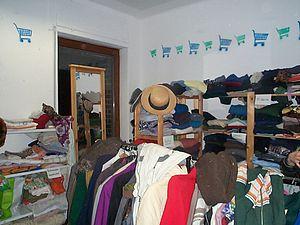
L'intérieur d'un magasin graduit à Freiburg, Allemagne Српски / srpski: Бесплатна радња у Фрајбургу (Немачка)
Un magasin gratuit, une zone de gratuité ou un free shop est un magasin où les biens sont gratuits. Il vit grâce à tous et des biens donnés ou récupérés. Le principe est : « donne qui veut, prend qui veut », sans lien nécessaire entre les deux.